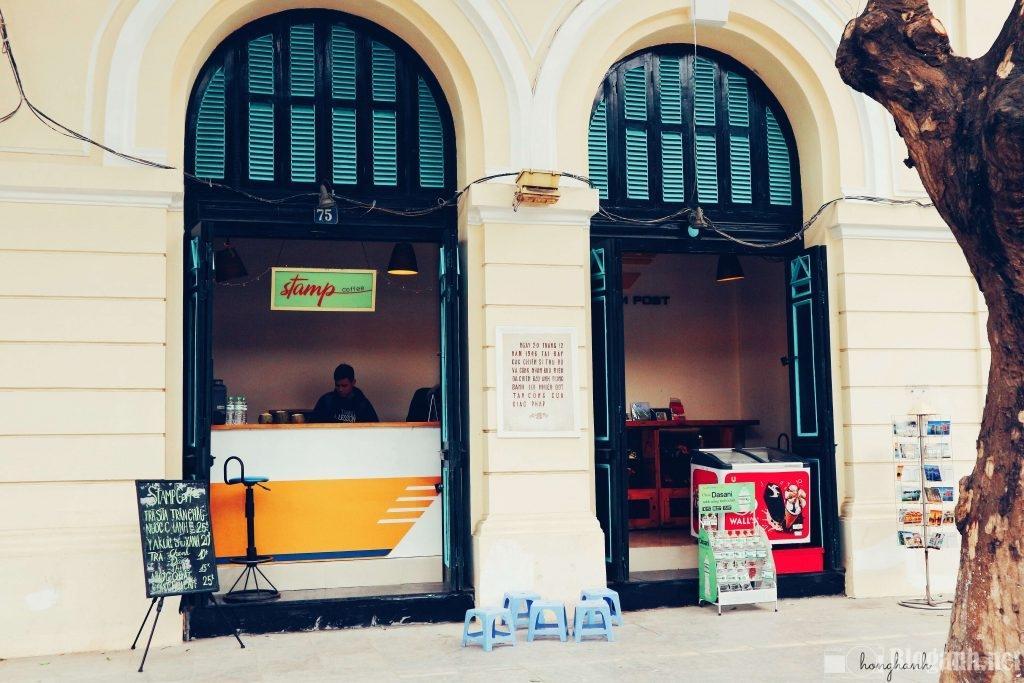
có một người đang xuất hiện ở trong toà nhà